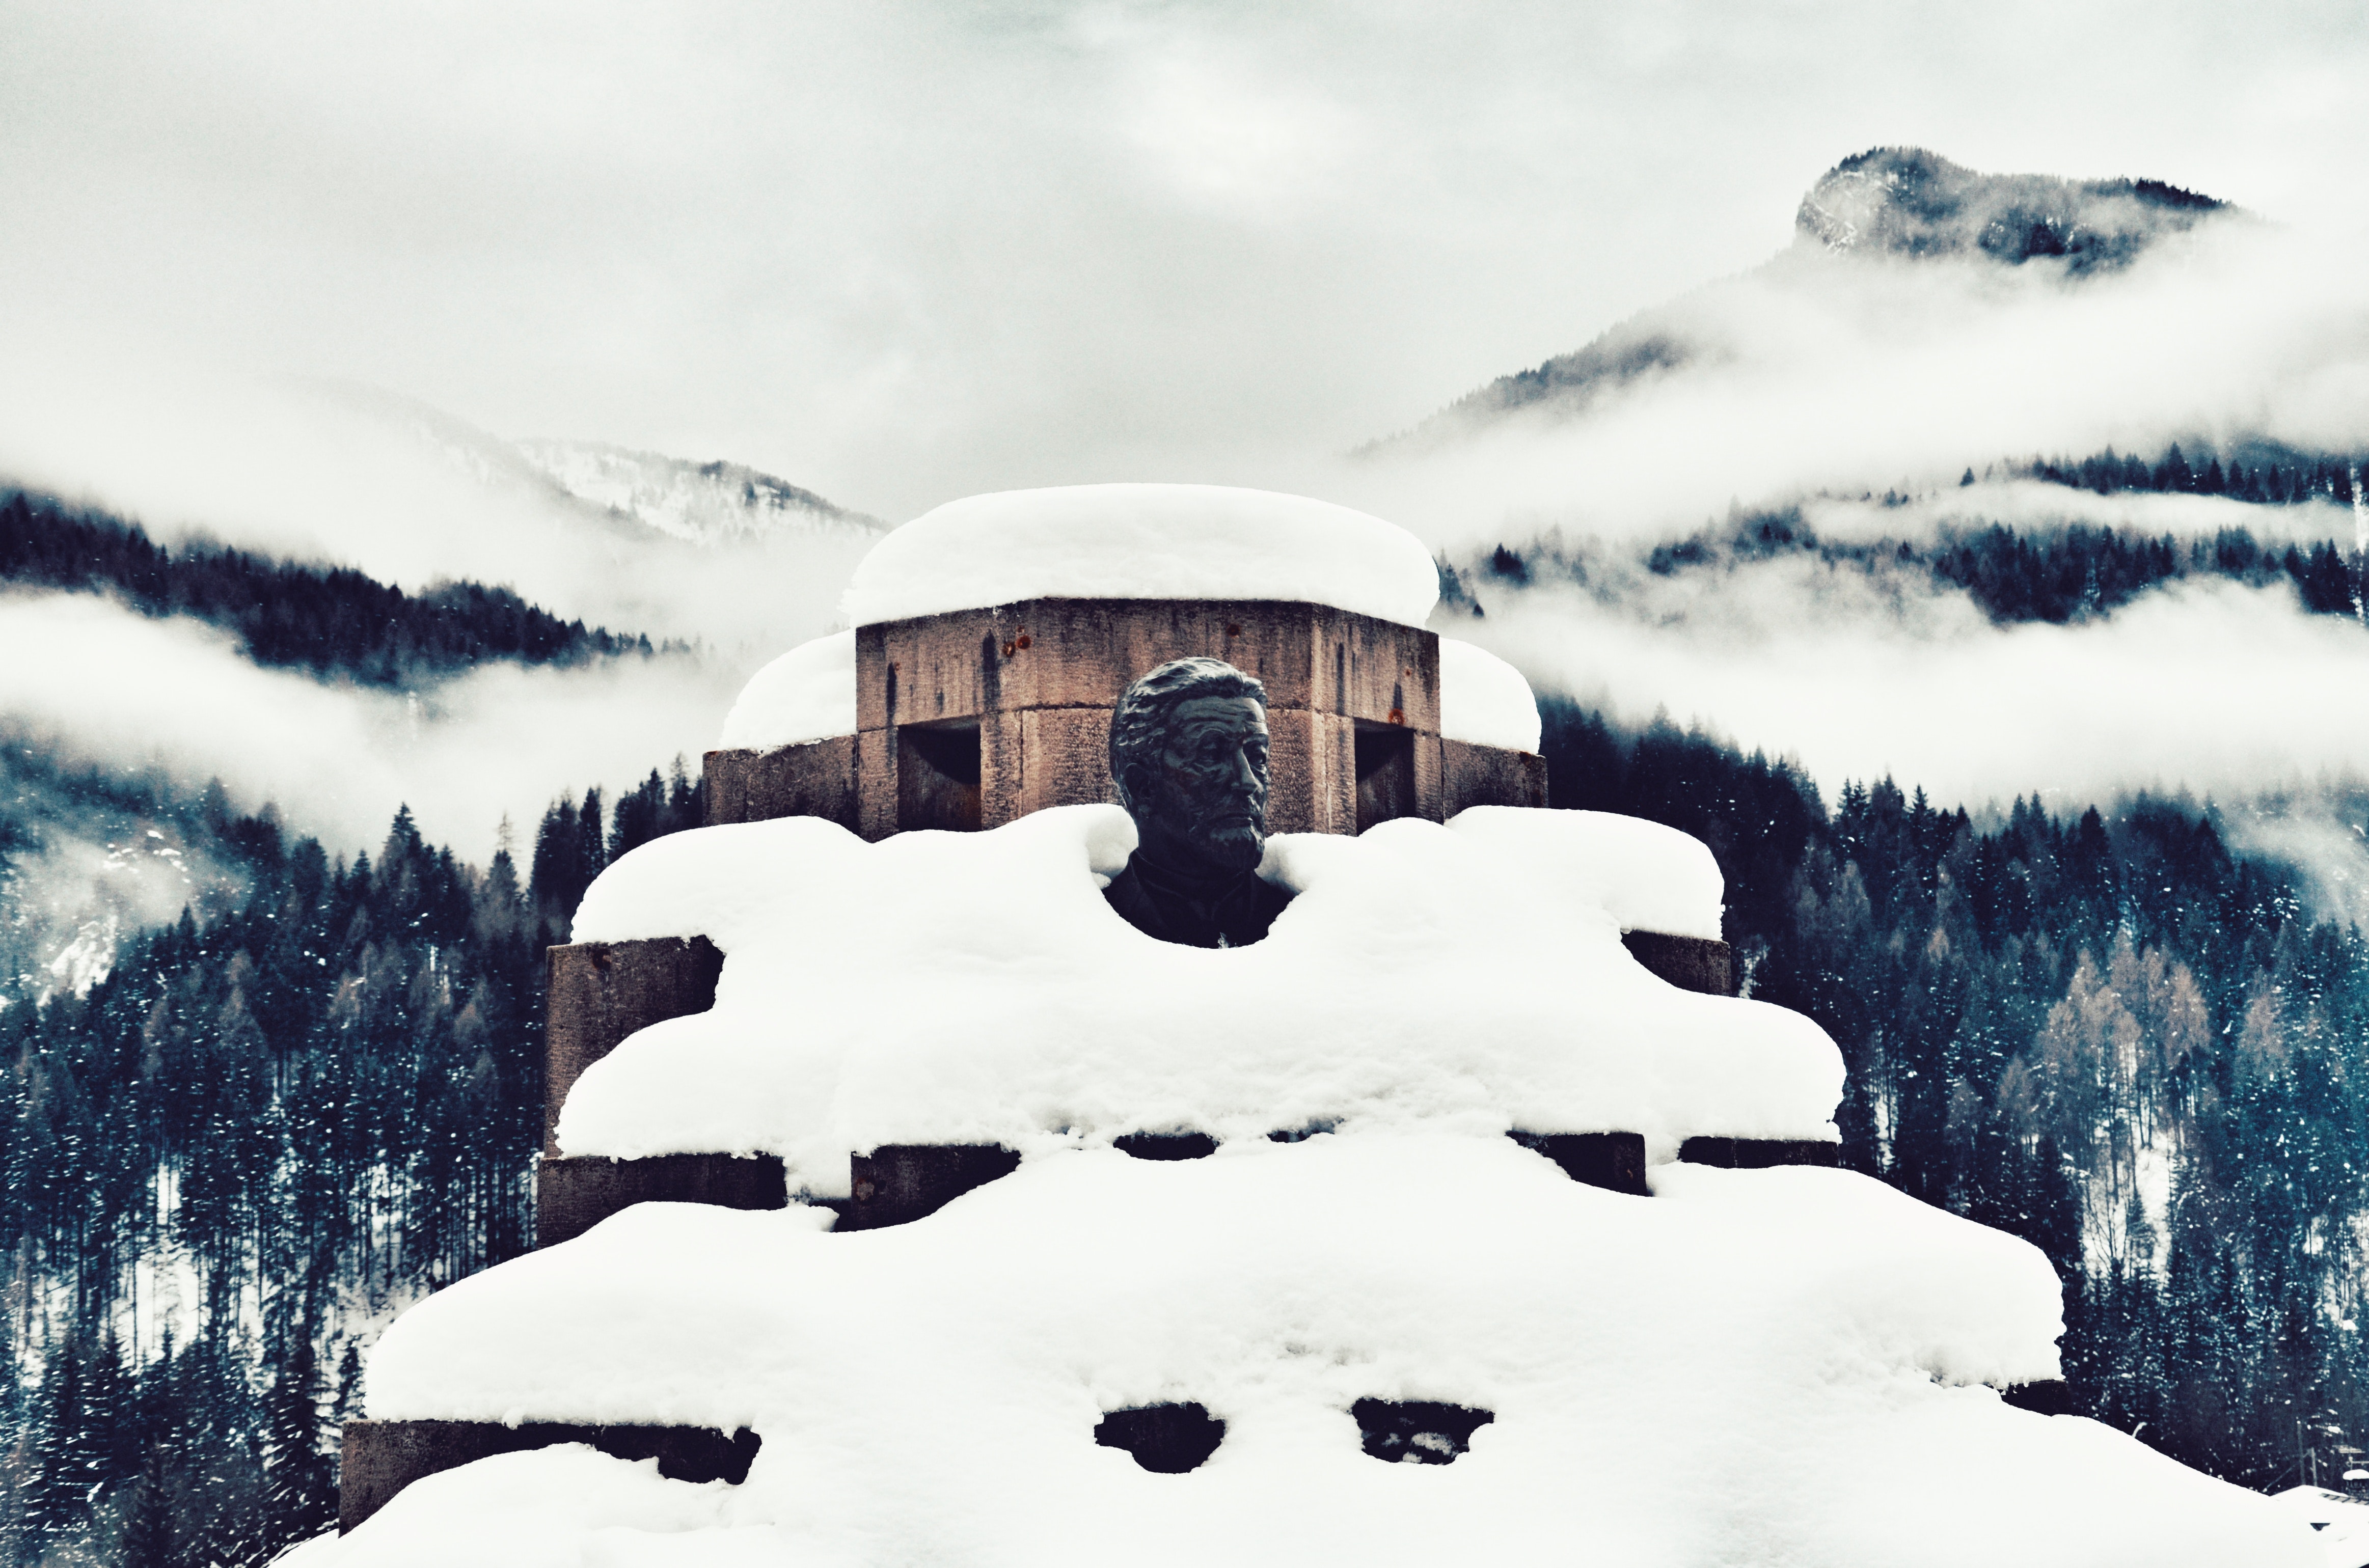
snow, winter, sky, cloud, tree, freezing, mountain, architecture, photography, geological phenomenon, fir, pine family, plant, ice, meteorological phenomenon